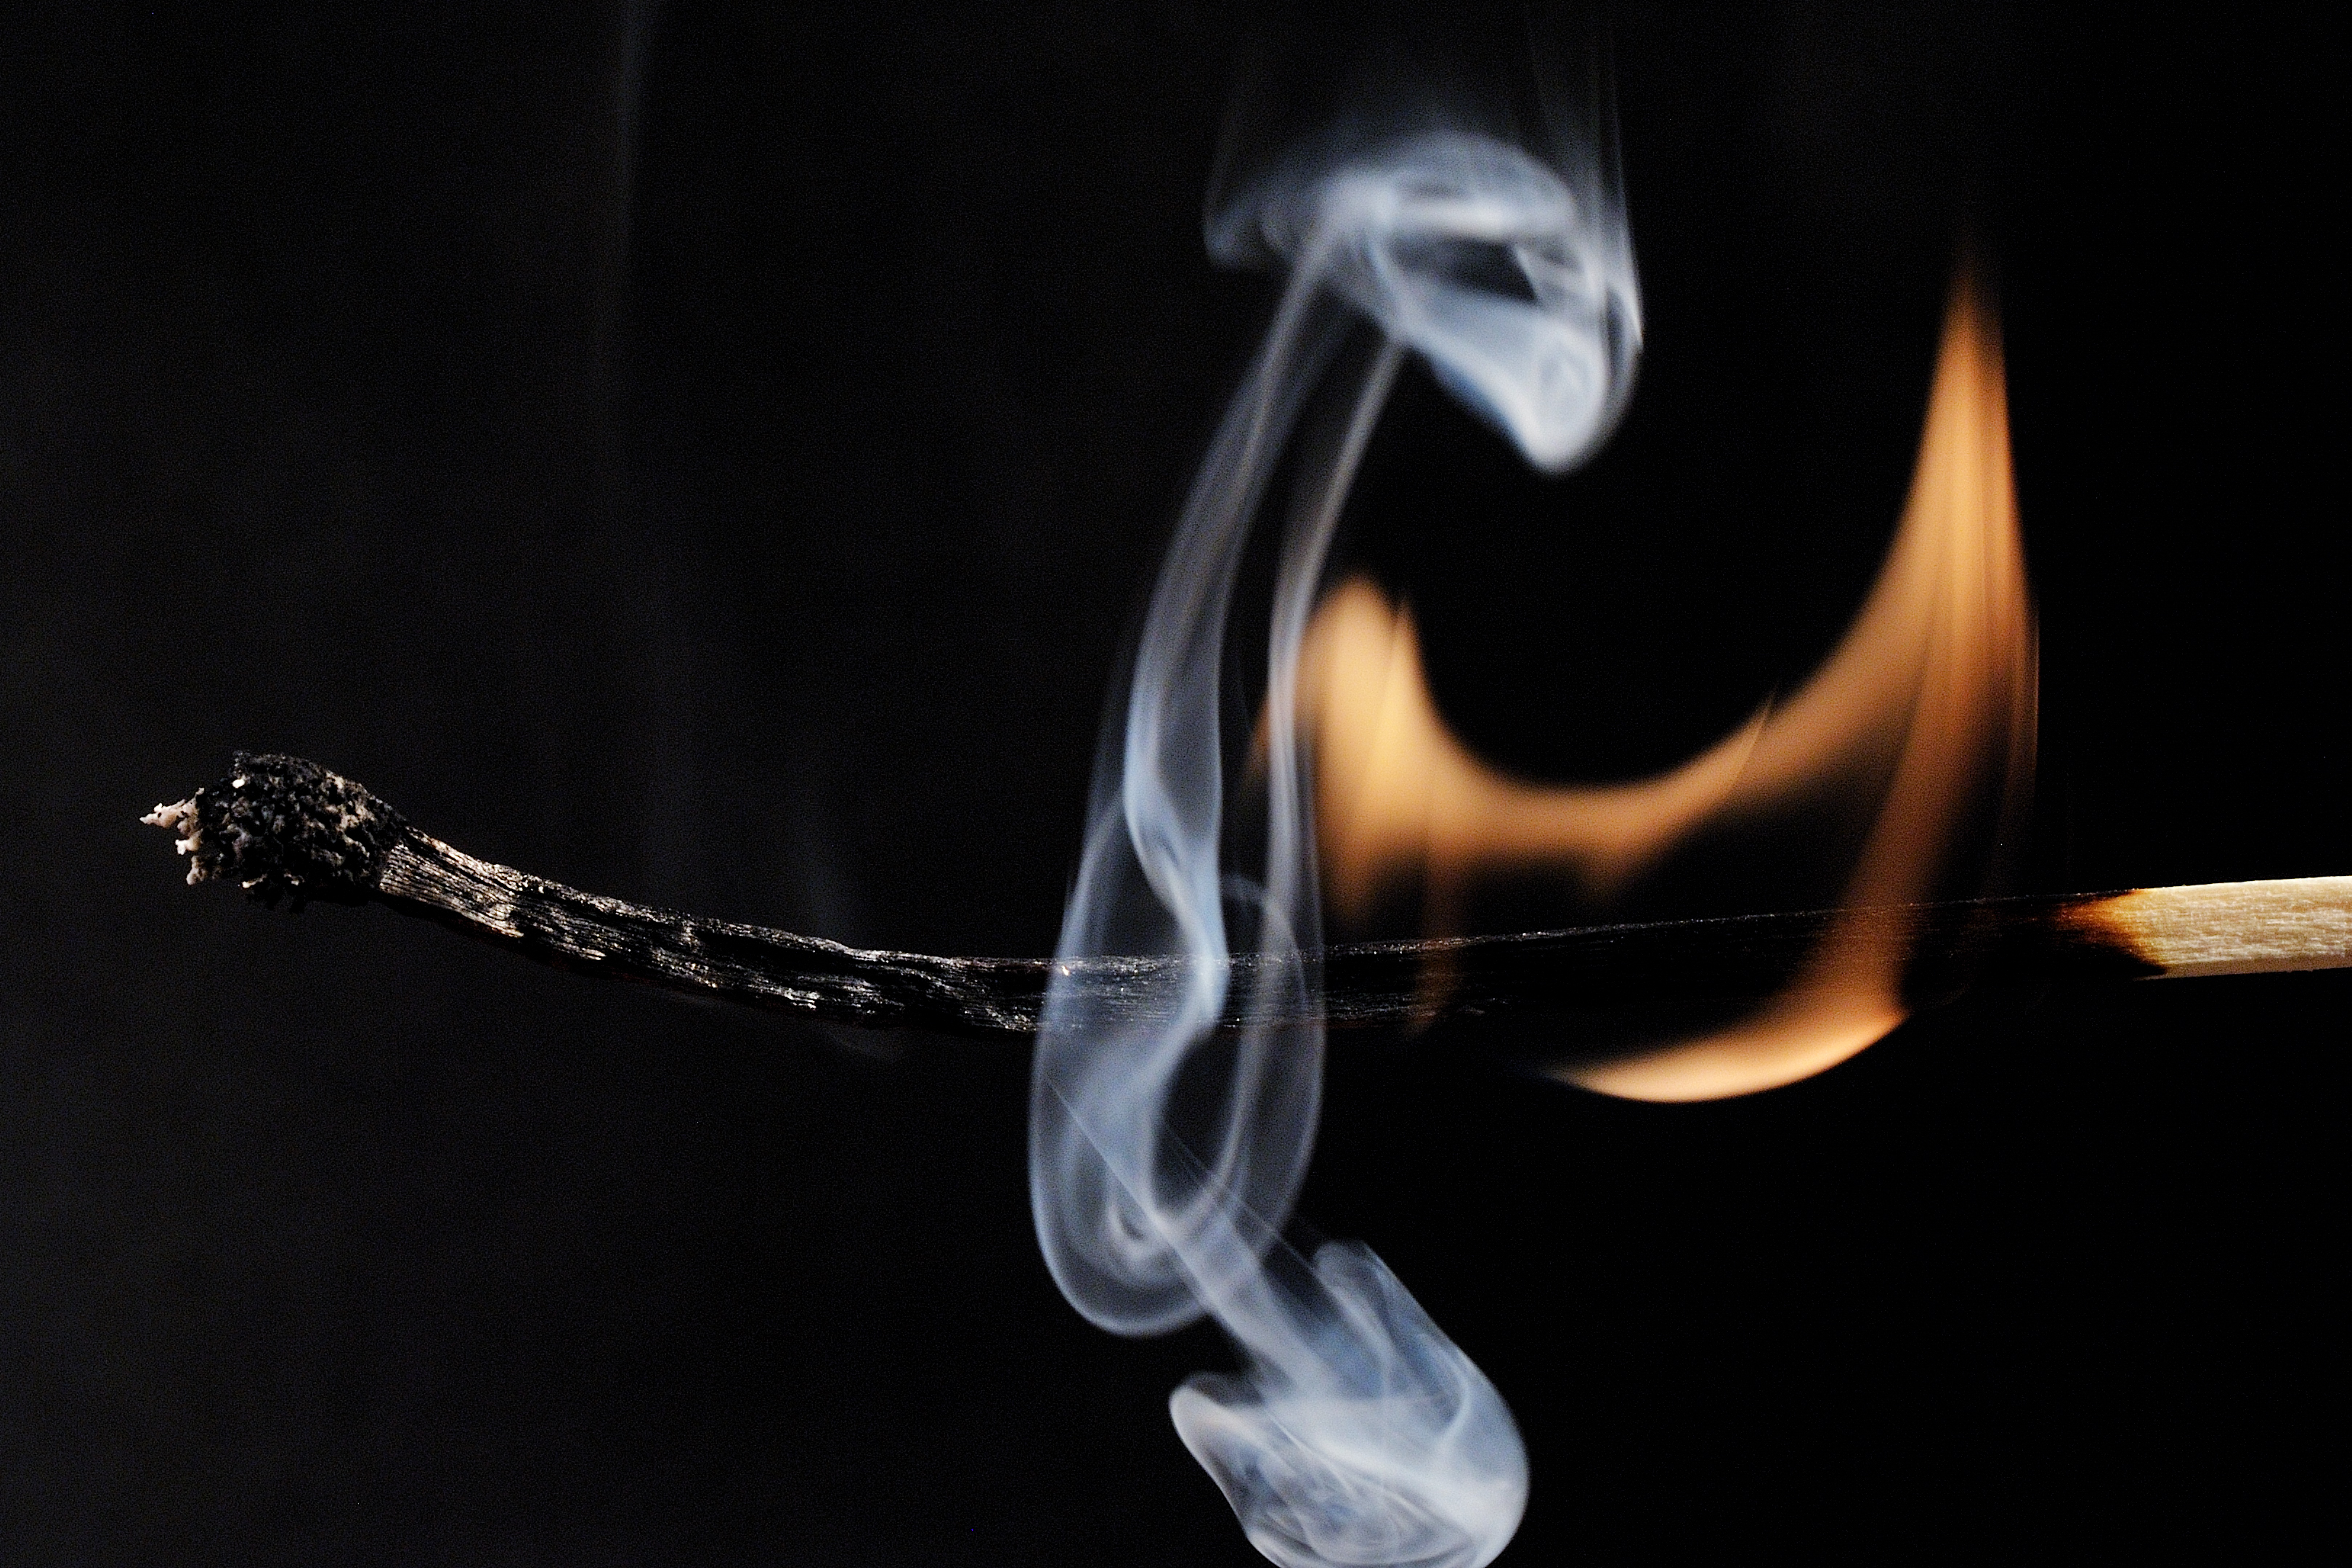
abstract, burn, isolated, background, fire, texture, flame, black, art, blank, antique, old, smoke, parchment, concept, burnt, dirty, color, hot, light, heat, motion, effect, inferno, aged, torn, rough, hole, night, bonfire, danger, energy, health, healthy, nature, beauty, body, care, closeup, towel, candle, natural, cosmetics, burning, medicine, therapy, wood, soap, medical, flower, water, darkness, photography, smoking, match, still life photography